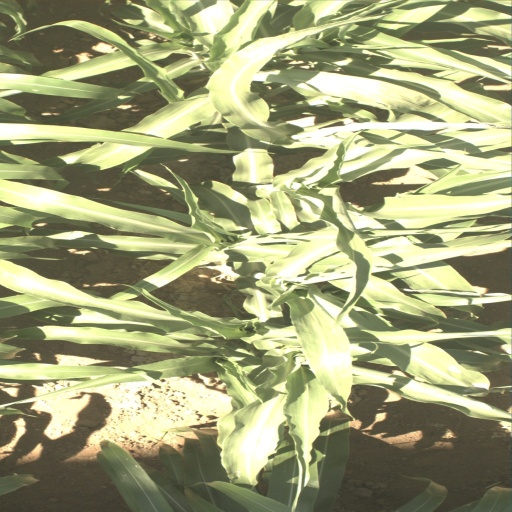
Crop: sorghum